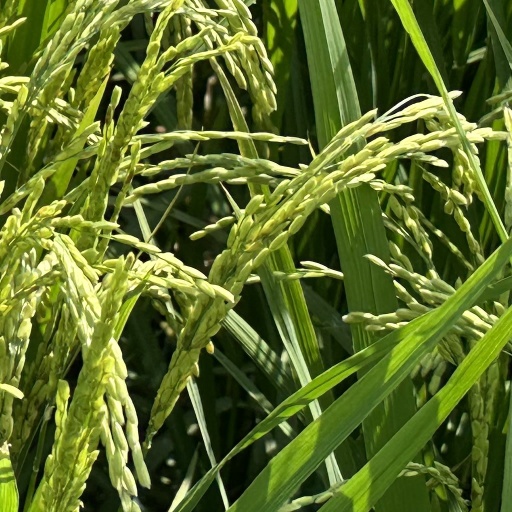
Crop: rice